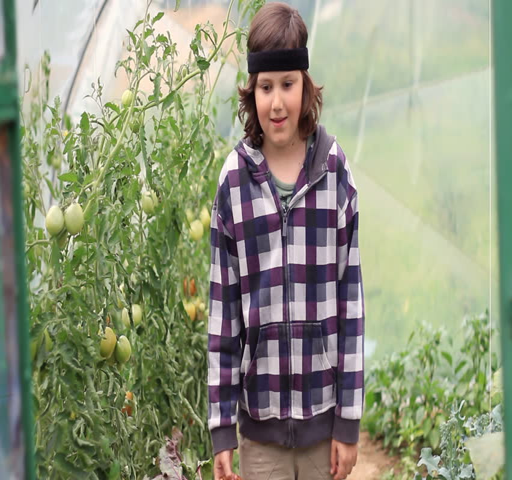
young boy holding basket full of fresh vegetables in the garden